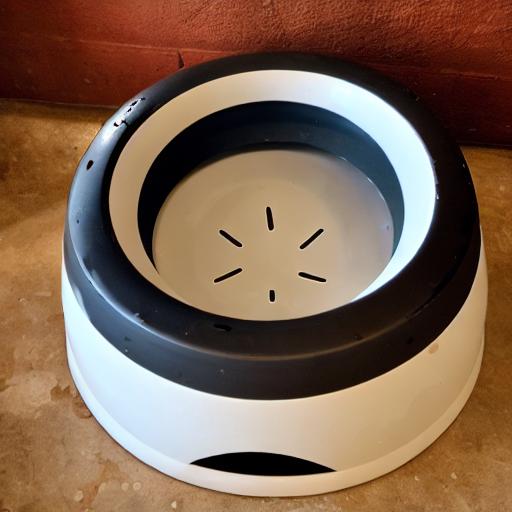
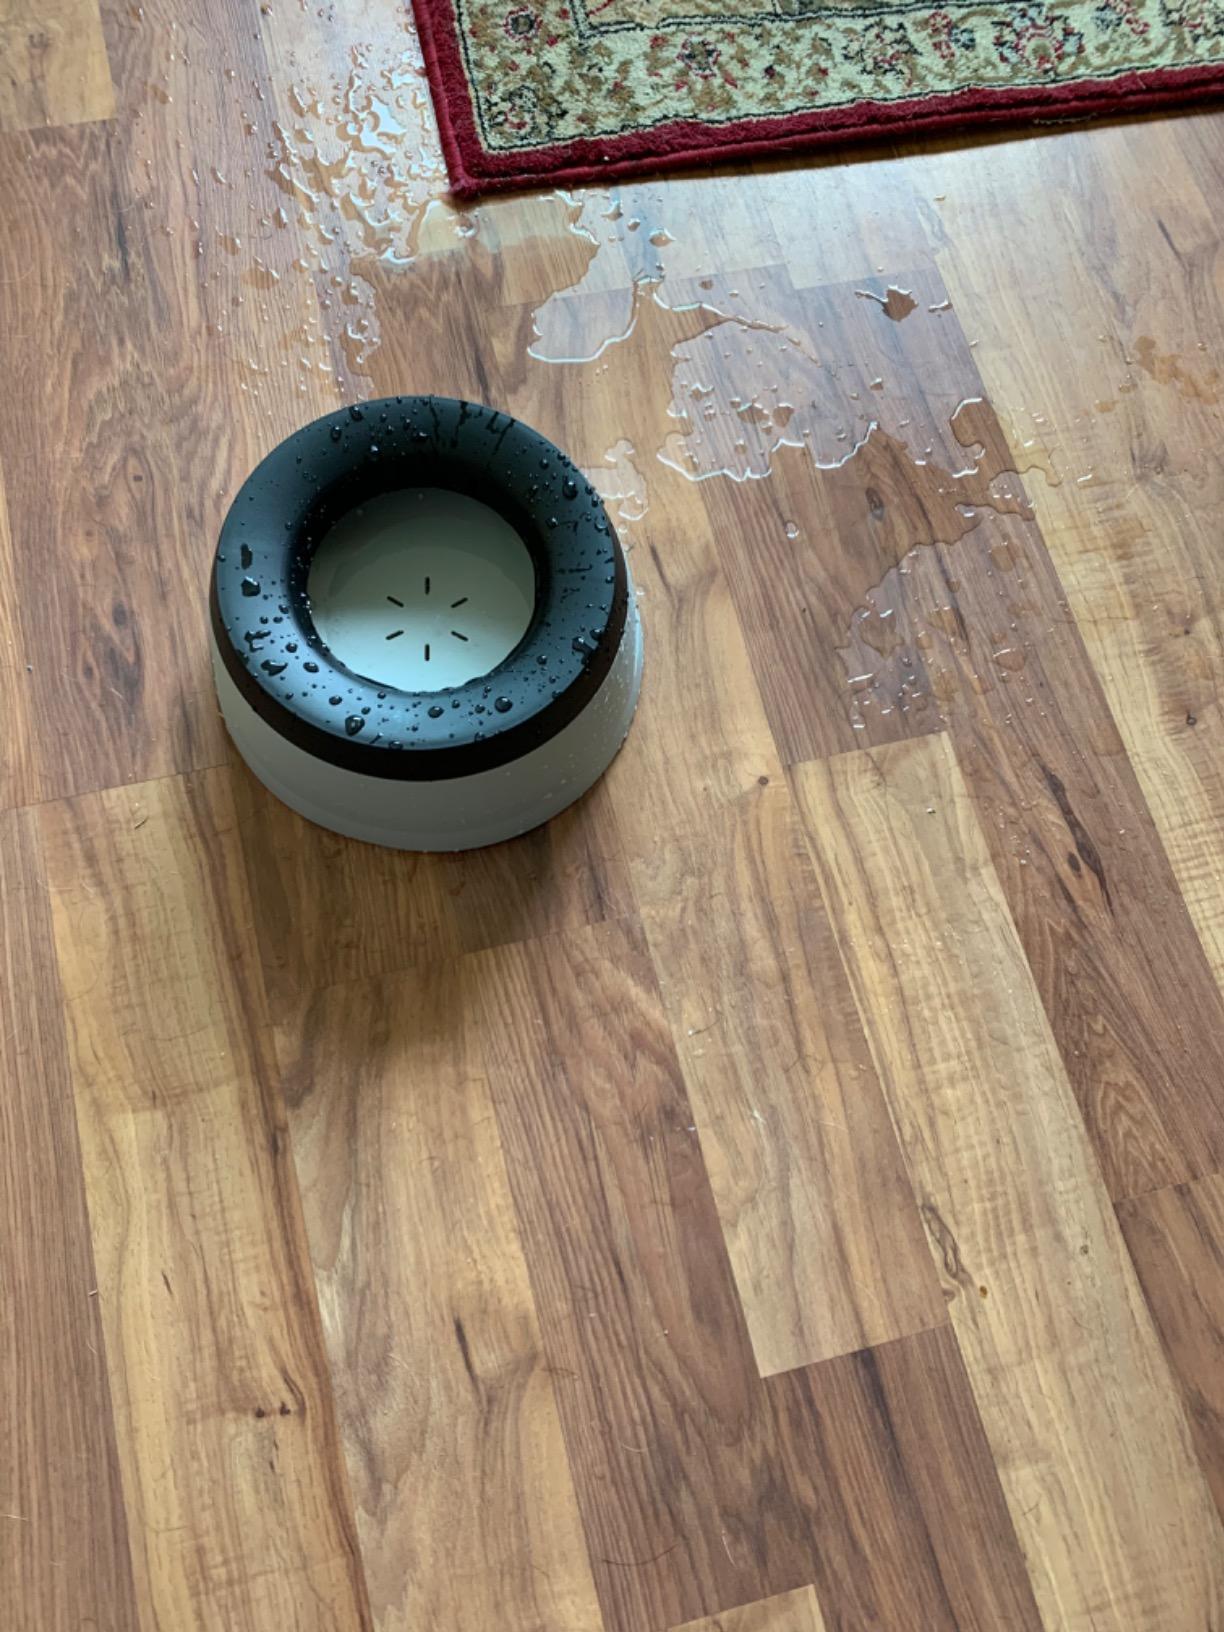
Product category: items_bowl
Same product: no